USS Arthur W. Radford

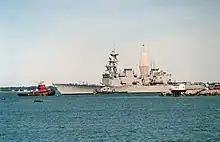
"Arthur W. Radford" returning to duty following collision repairs, September 1999.

"Arthur W. Radford" sustained an estimated $32.7 million in damages and the damage prevented the ship from leaving 26 March on a scheduled six-month deployment to the Mediterranean Sea with the carrier battle group. Repairs aboard "Arthur W. Radford" were completed on 13 September and the destroyer then deployed with the battle group. As a result of the collision, the commanding officer was relieved 13 February 1999. In June 2000, a US court affixed liability at 65% "Saudi Riyadh" / 35% "Arthur W. Radford". Neither the US Navy commanding officer nor the cargo ship's master were on the bridge or consulted prior to the collision.